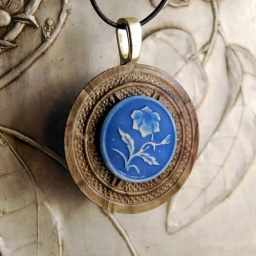
Necklace made from a lovely blue button with a low-relief flower in a bright Delft blue, combined with a gray celluloid wafer button